Get Hard

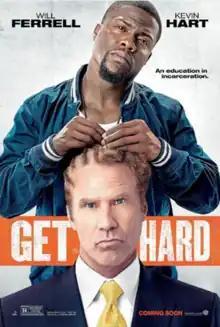
Theatrical release poster

Get Hard is a 2015 American crime comedy film directed by Etan Cohen (in his directorial debut) and written by Cohen, Jay Martel, and Ian Roberts. The film stars Will Ferrell and Kevin Hart, with Tip "T.I." Harris, Alison Brie, and Craig T. Nelson in supporting roles. The film focuses on James King (Ferrell), a wealthy investment bank manager who is framed for a crime he did not commit, and asks the man who washes his car, Darnell Lewis (Hart) to help him prepare for prison.